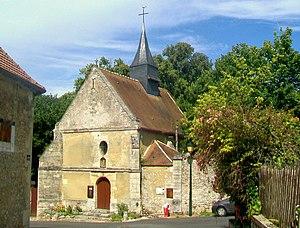
La chapelle Sainte-Marguerite, façade ouest (la seule donnant sur la voie publique).
Cet article recense les monuments historiques français classés en 1953.
Cette liste recense les monuments historiques du département du Val-d'Oise, en France.
Hodent est une commune française située dans le département du Val-d'Oise en région Île-de-France.